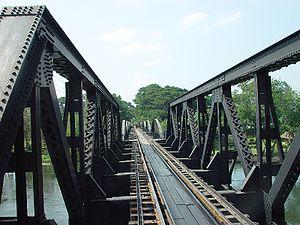
Le pont sur la rivière Kwaï, en thaï สะพานข้ามแม่น้ำแคว, est un pont ferroviaire de Thaïlande franchissant la Kwaï Yai à Kanchanaburi ; il est traversé par la ligne Siam-Birmanie.